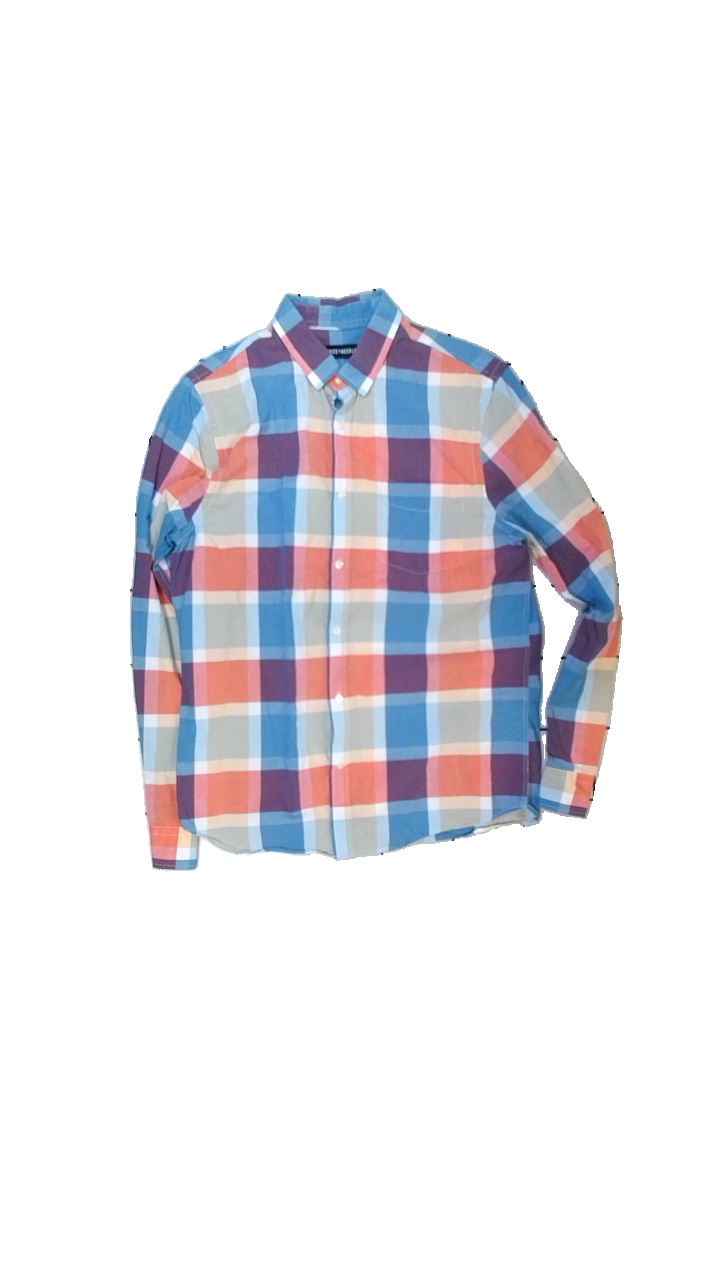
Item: Shirt (Men)
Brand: Size & Needle
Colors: Blue, Green, Beige, Multicolor
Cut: Regular
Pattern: Checkered print
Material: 100% cotton
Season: All
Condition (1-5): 3
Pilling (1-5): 4
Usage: Reuse
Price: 50-100